Charles-Joseph, 7th Prince of Ligne

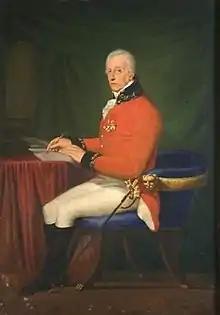
Charles-Joseph de Ligne, c. 1807

His collected works appeared in thirty-four volumes at Vienna during the last years of his life ("Mélanges militaires, littéraires, sentimentaires"), and he bequeathed his manuscripts to the emperor's Trabant Guard, of which he was captain ("Œuvres posthumes", Dresden and Vienna, 1817). Selections were published in French, German and English: